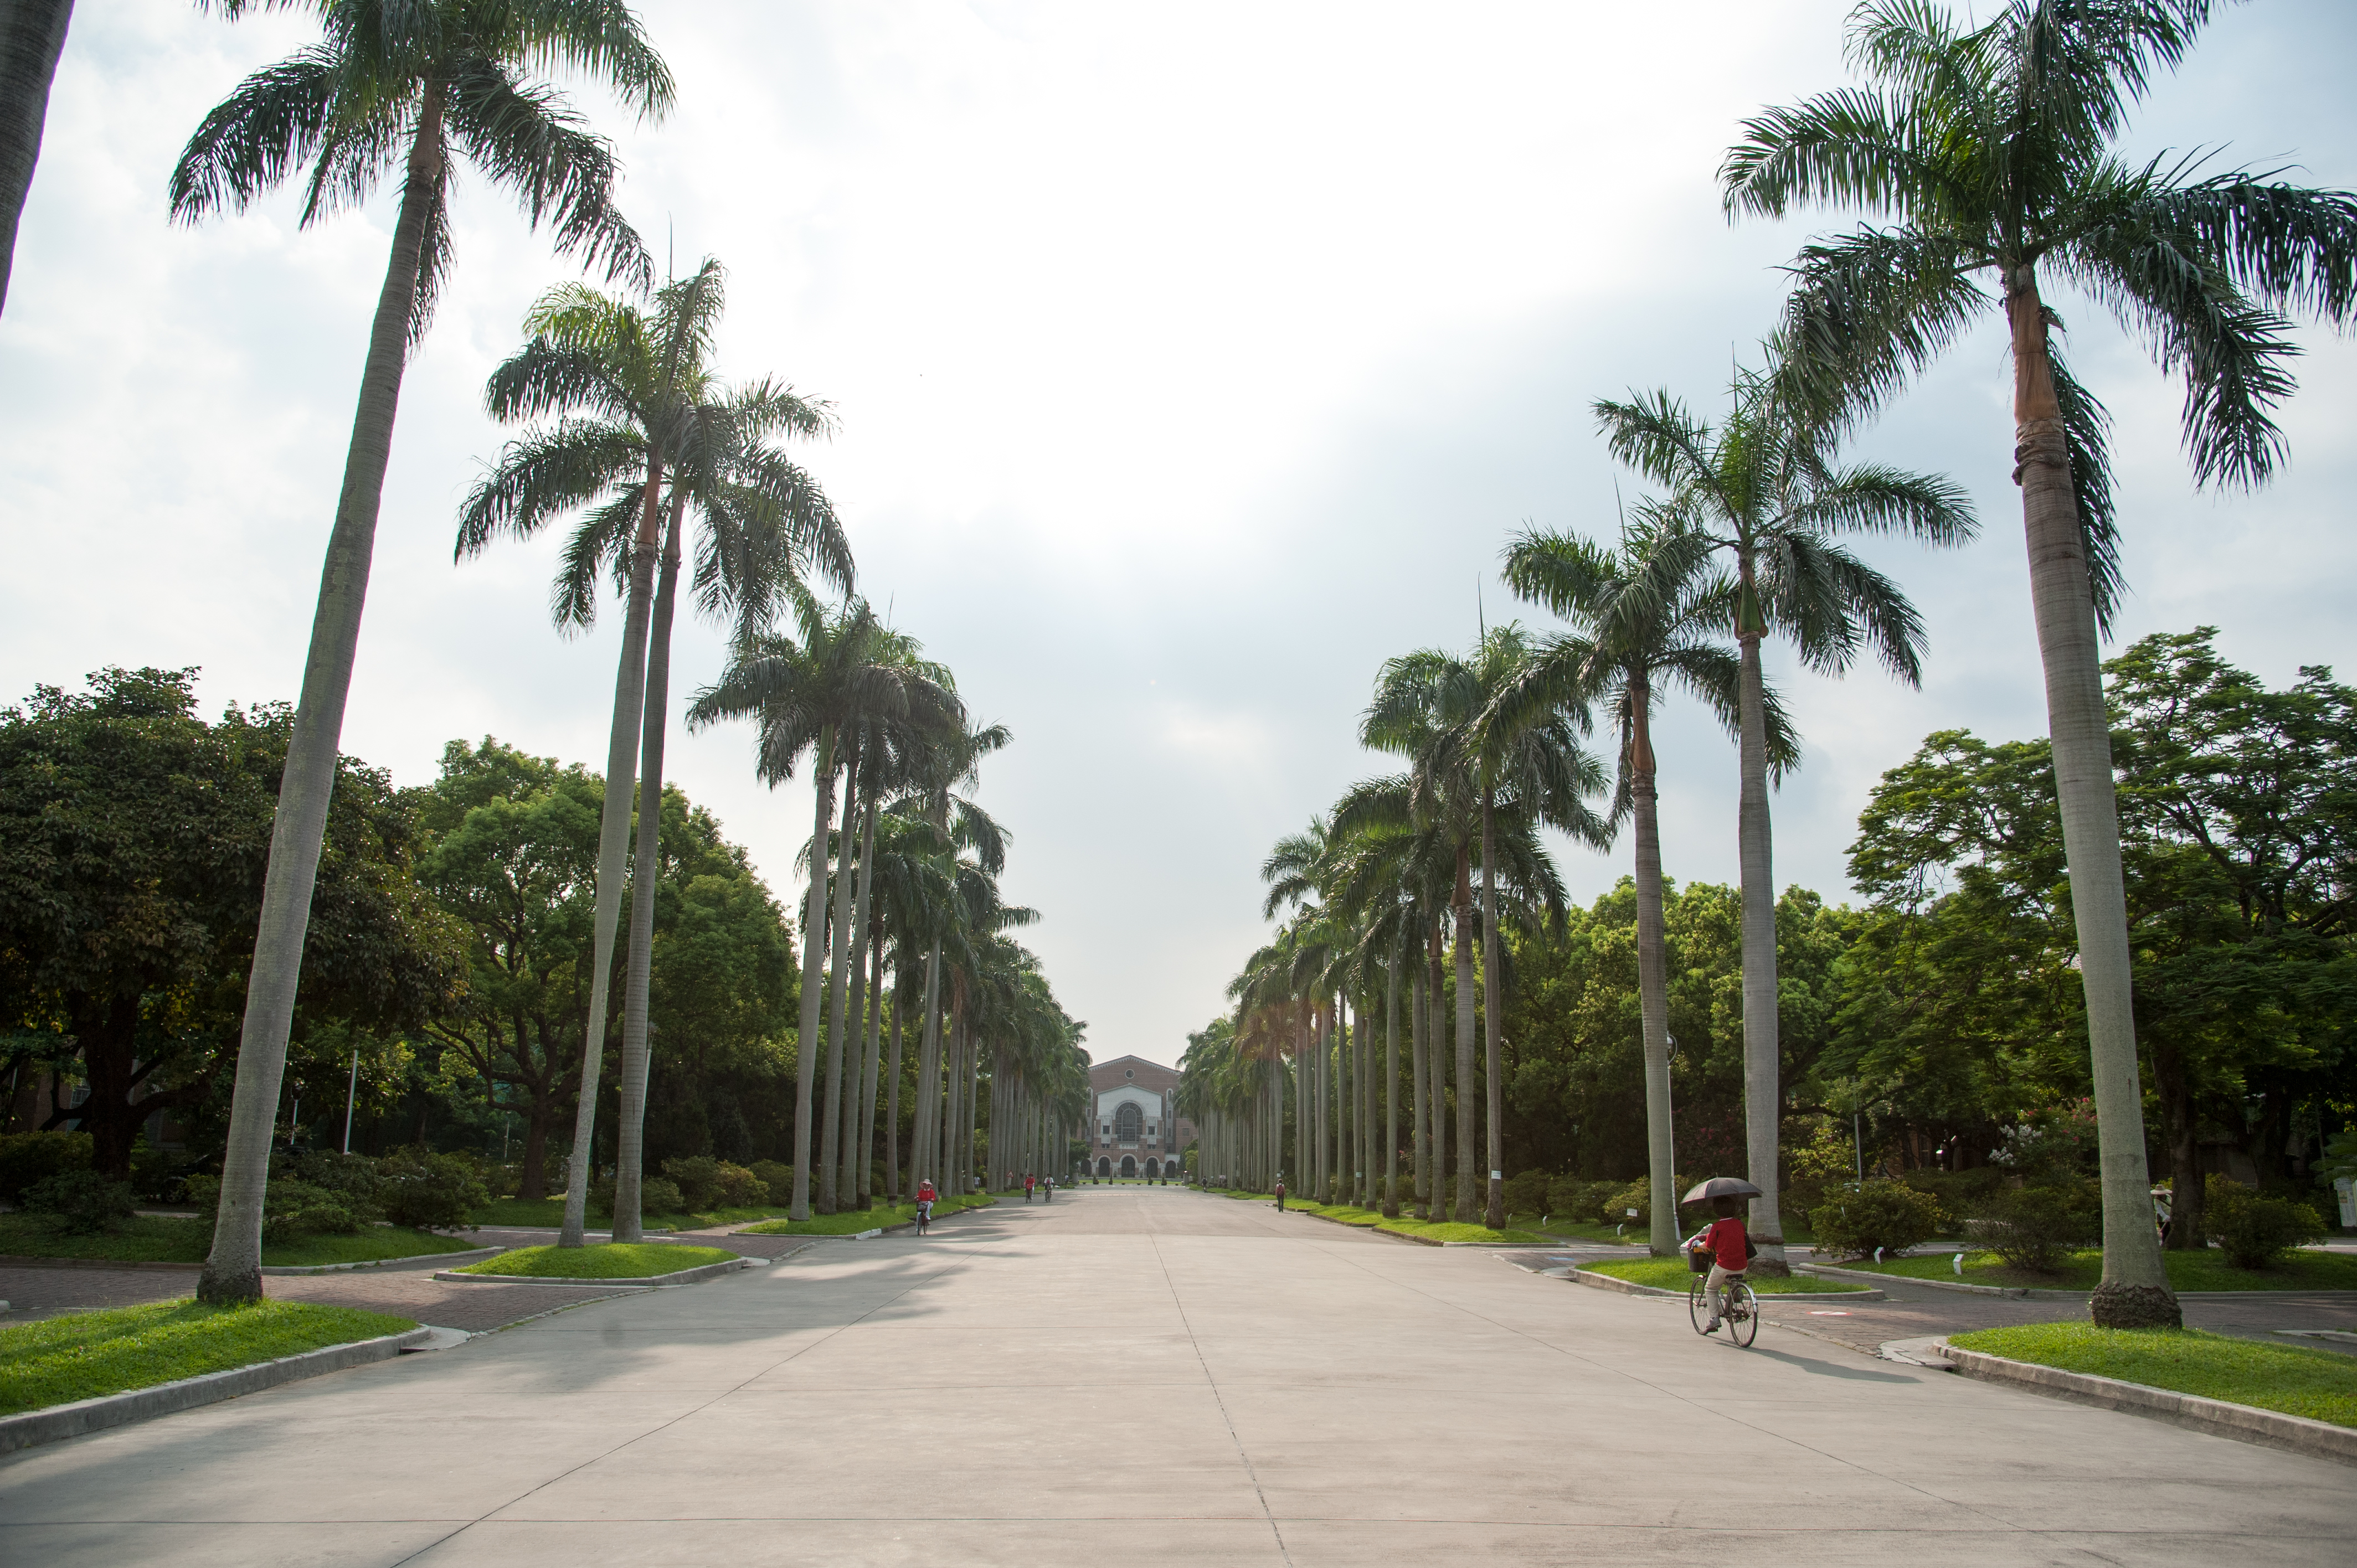
nature, tree, vegetation, palm tree, arecales, road, woody plant, plant, botany, elaeis, plantation, thoroughfare, infrastructure, Roystonea, sky, attalea speciosa, tropics, road surface, coconut, walkway, vacation, date palm, street, park, road trip, nonbuilding structure, tourism, asphalt